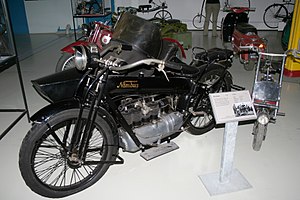
Nimbus (motorcykel)
"""Kakkelovnsrør""-Nimbus med sidevogn"
Nimbus var et dansk motorcykelmærke produceret fra 1919 til 1960 af 'Fisker og Nielsen', som også producerer Nilfisk støvsugere og andre industri-rengøringsmaskiner.